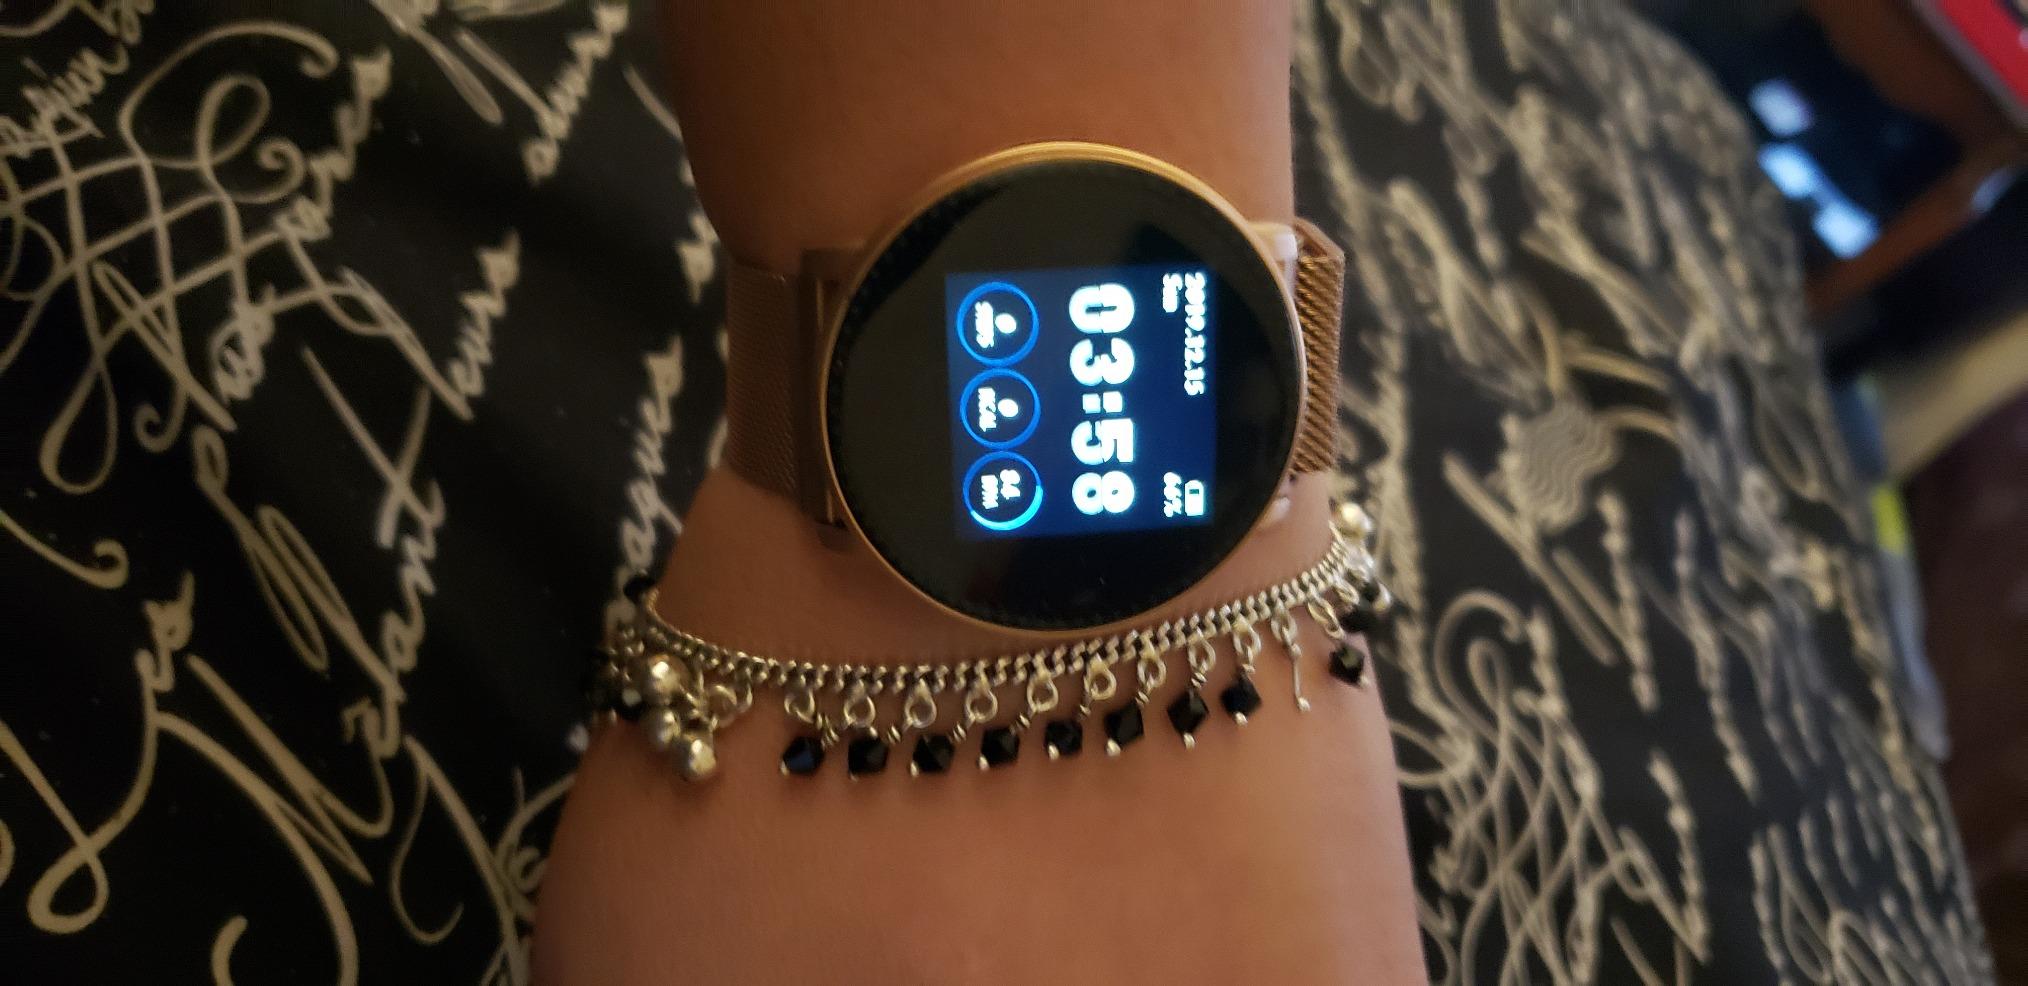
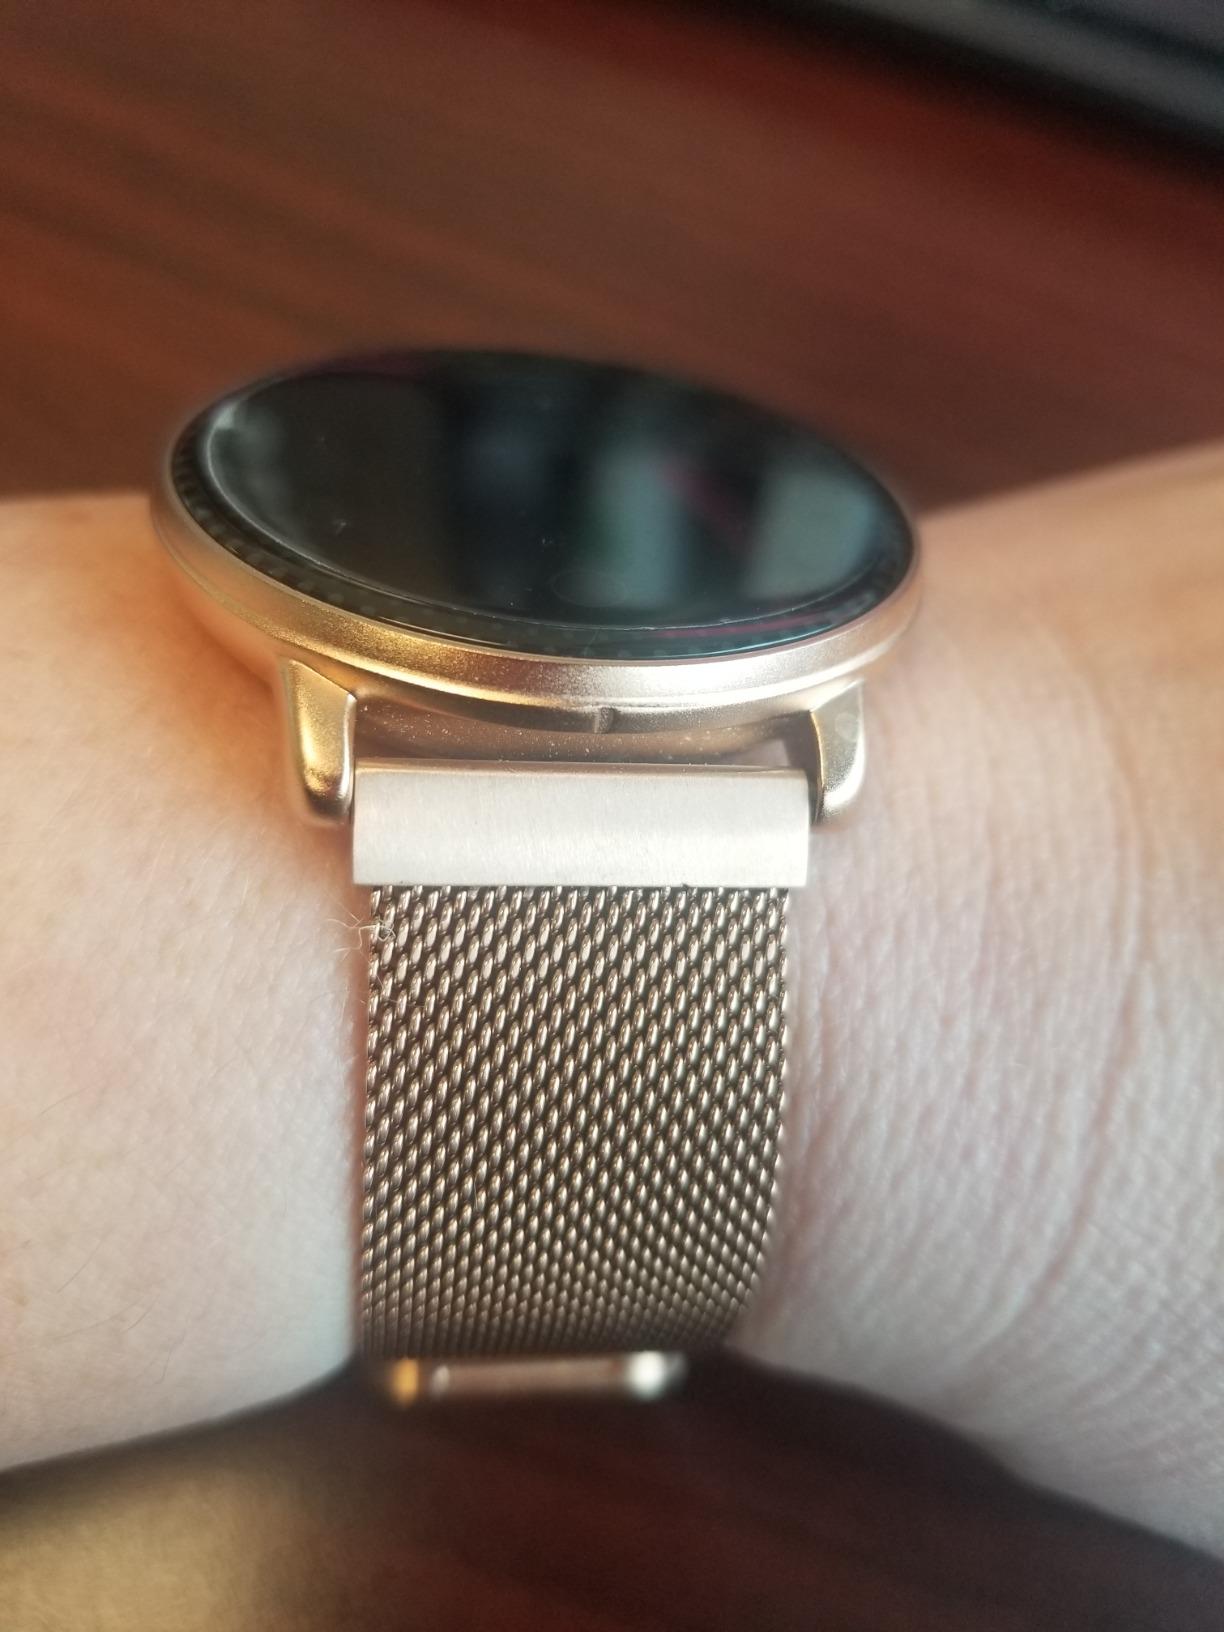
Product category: smartwatch
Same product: yes